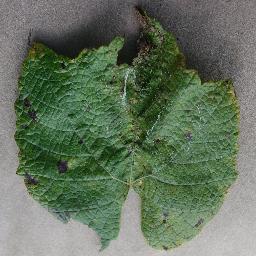
Label: Grape___Leaf_blight_(Isariopsis_Leaf_Spot)